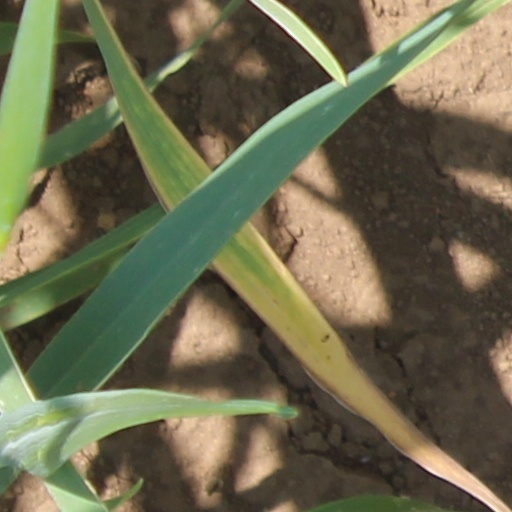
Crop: wheat